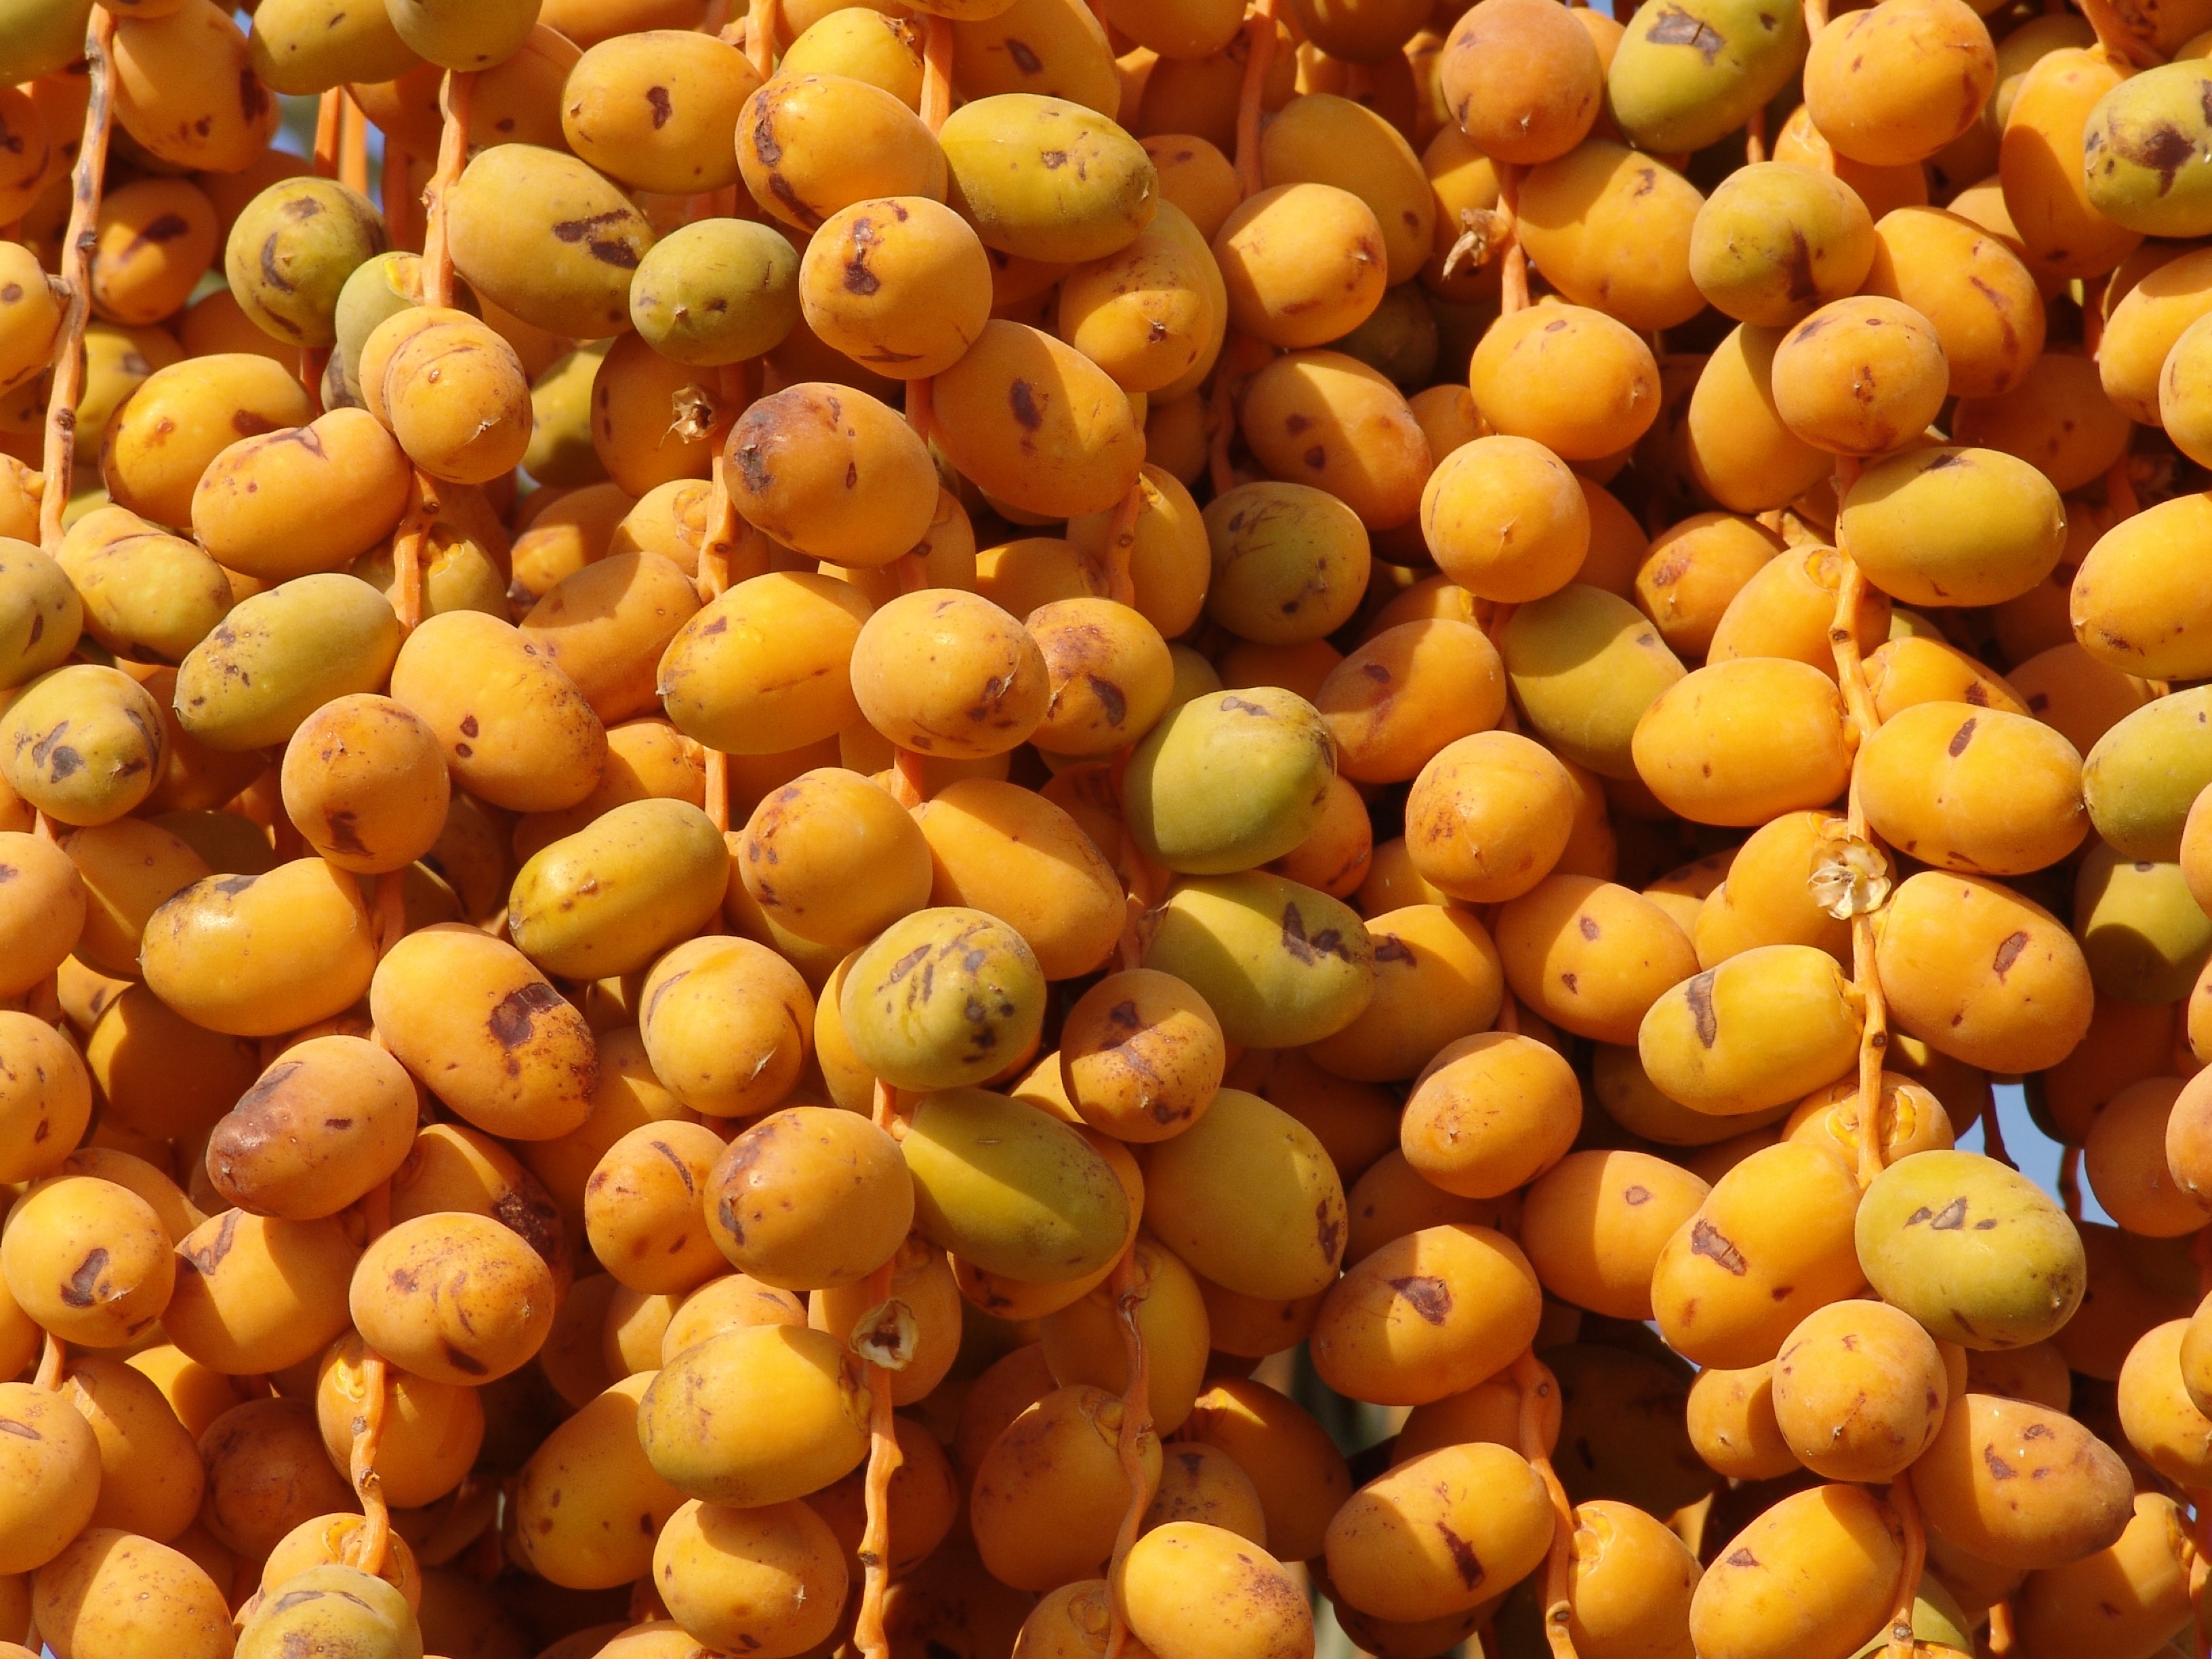
plant, fruit, food, produce, crop, yellow, agriculture, kumquat, dates, flowering plant, longan, loquat, foodstuffs, land plant, langsat, hippophae